Gießen–Fulda railway

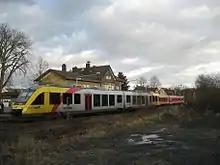
RB 15951 runs through Großen-Buseck on the last day before HLB takes over

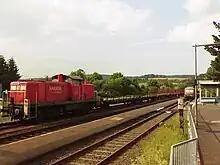
Freight train in Großenlüder station

In the past passenger services were provided by trains hauled by locomotives of classes 211, of 212 and 216 or by Uerdingen railbuses (class 796/798). Class 628 diesel multiple units operated from the late 1980s. When locomotive-hauled trains were still ran, they were hauled by class 215 or 218 locomotives, but only DMUs have run on the line since the beginning of the millennium. Since December 2011, passenger services have been operated by the Hessische Landesbahn with LINT 41 DMUs, which replaced some of the class 628s in October 2011.